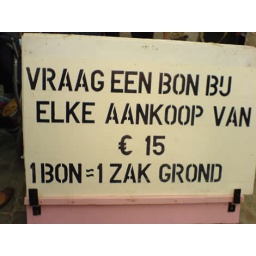
Found typo: on a flower market in Belgium